Hernando Tejada

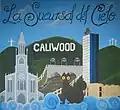
A promotional mural of Cali depicting Tejada's "Gato del Río"

The theme for which Hernando Tejada is mostly known is his depictions of the domestic cat, a recurring subject of artistic interpretation throughout his career. Tejada had a great admiration for the animal due to their docile, yet eradict, mysterious, and changing personalities, often comparing his own personality to this feline.